Agnes Muthspiel

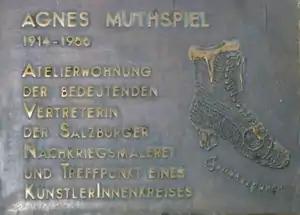
Muthspiel.png

Agnes Muthspiel (born Agnes Gahbauer: 8 February 1914 - 3 May 1966) was a Salzburg painter, representative of the of artists that came to prominence during the 1950s.